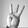
ASL letter: W